Cunén

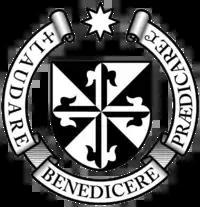
Order of Preachers coat of arms.

After the conquest, the Spanish crown focused on the Catholic indoctrination of the natives. Human settlements founded by royal missionaries in the New World were called "Indian doctrines" or simply "doctrines". Originally, friars had only temporary missions: teach the Catholic faith to the natives, and then transfer the settlements to secular parishes, just like the ones that existed in Spain at the time; the friars were supposed to teach Spanish and Catholicism to the natives. And when the natives were ready, they could start living in parishes and contribute with mandatory tithing, just like the people in Spain.